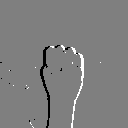
ASL letter: m